Yitzchak Meir Helfgot

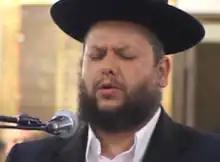
Helfgot in 2006

Cantor Yitzchak Meir Helfgot is an Israeli-born Hasidic Orthodox Jewish cantor, known for his vocal dexterity and range. Like some operatic tenors he is capable of sustaining long passages in the difficult uppermost tessitura, while also possessing overt technical facility in executing ornate melismas.